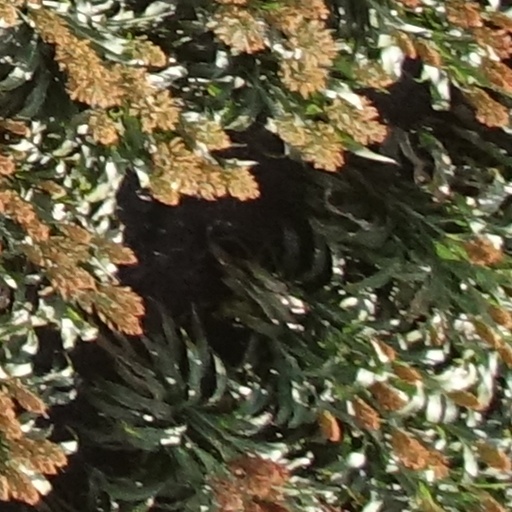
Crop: sorghum